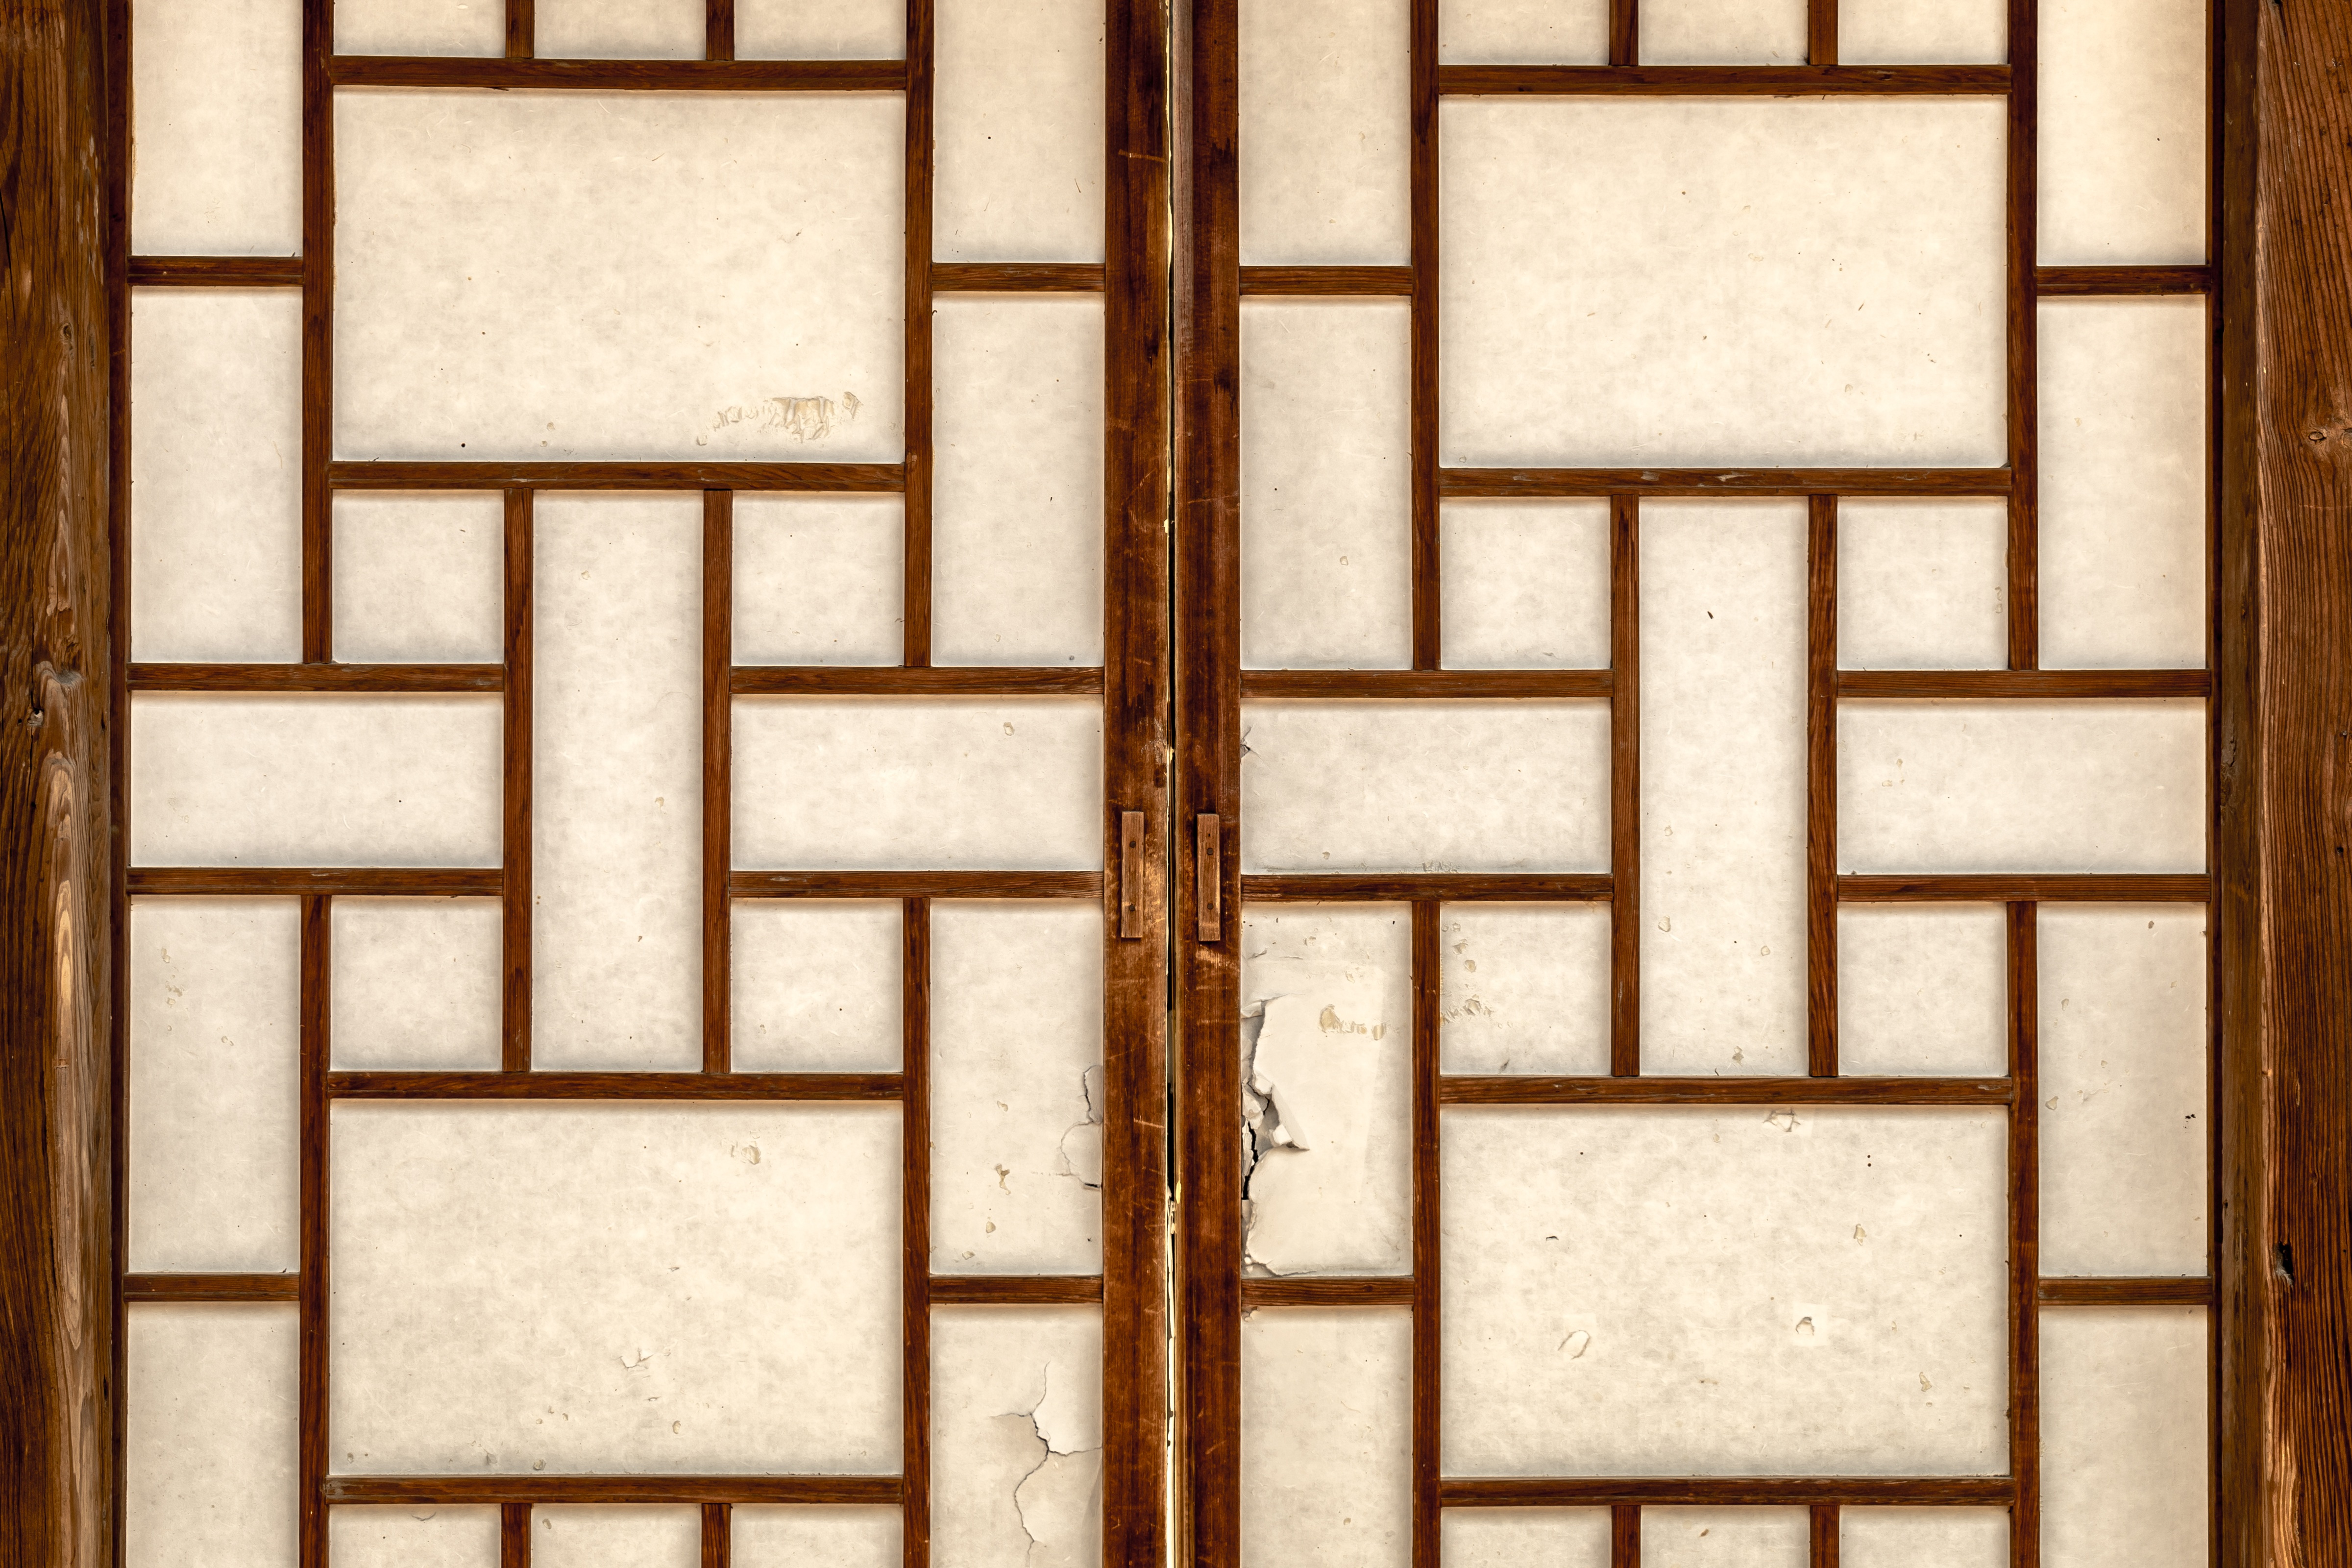
wood, white, texture, floor, window, glass, wall, construction, pattern, facade, tile, brick, moon, material, art, korea, design, symmetry, after, history, brickwork, traditional, republic of korea, flooring, hanok, glyph, windows and doors, a straight line